Hunsingo

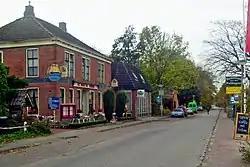
Hotel called "Wapen van Hunsingo" (coat of arms of Hunsingo) in Pieterburen

In Hunsingo, many borg (fortified great houses) were found. This does not imply that there was more nobility in Hunsingo than in the remainder of Groningen. Many of the borgs were destroyed, both by officials and by the dissatisfied people. A famous borg in Hunsingo is the Menkemaborg at Uithuizen. Another is Verhildersum at Leens.